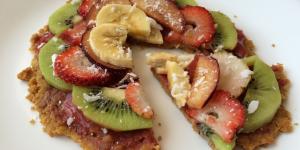
pizza de frutas para ninos